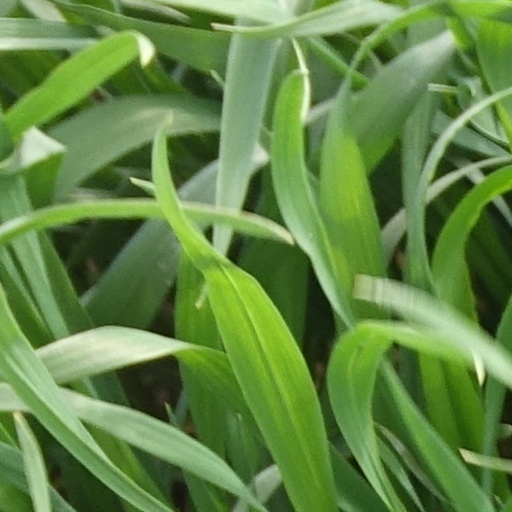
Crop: wheat